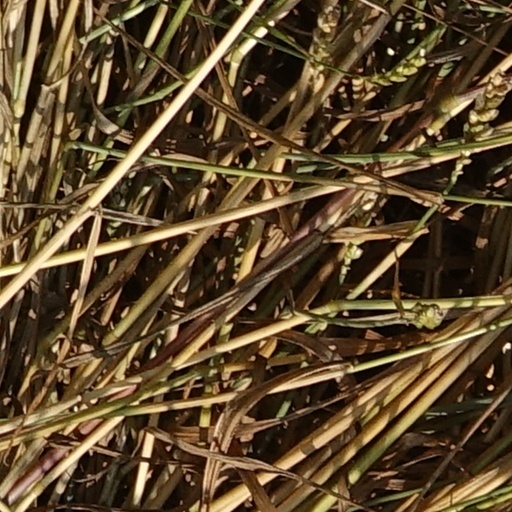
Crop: wheat